Bank for International Settlements

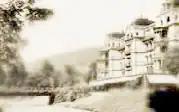
Hôtel Stéphanie in Baden-Baden (demolished in 1964), where the charter and statutes of the BIS were drafted

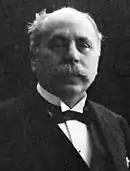
Bank of Italy Governor Bonaldo Stringher (1854–1930) chaired the BIS's founding meeting

A deadline for French repayment of its bilateral debt to the United States provided impetus for a new initiative, which took the form of a Committee of Experts appointed to work out a final settlement of the German reparations, known as the Young Committee for its chairman the American banker Owen D. Young. The committee first met at the Bank of France on , then in 28 successive sessions ending on at the Hotel George V. The seven participating countries were Belgium, France, Germany, Italy, Japan, the United Kingdom and the United States. The need for a jointly governed bank emerged in these discussions as a means to overcome information asymmetries and increase the likelihood that commitments would be effectively met, not least by helping the creditors to act collectively and facilitating the reinvestment of German payments into the German economy. The first draft concept for the new bank was presented by Belgian banker Émile Francqui on , and amended with suggestions from Bank of France governor Émile Moreau. It was envisaged as a private institution with shareholders from all participating countries (including Germany) that would settle reparation payments, issue bonds to be serviced by the reparation transfers, and (as advocated by Schacht) provide international long-term credit for countries in need, including Germany. In a memo to Young a few days later, Schacht first used the name "International Settlements Bank" while referring to the projected new institution. Young asked his American peers Warren Randolph Burgess, Shepard Morgan and Walter W. Stewart to sail promptly to Paris, and on they presented a compromise text that formed the basis for subsequent developments.